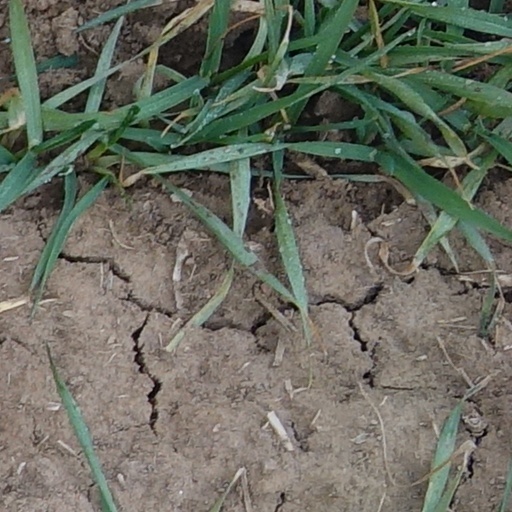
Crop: wheat